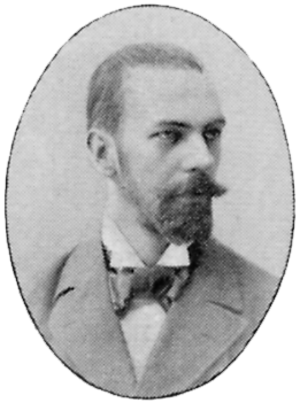
Axel Erdmann (kunstner)
Olof Axel Ferdinand Erdmann var en svensk maler, søn af Edvard Erdmann.